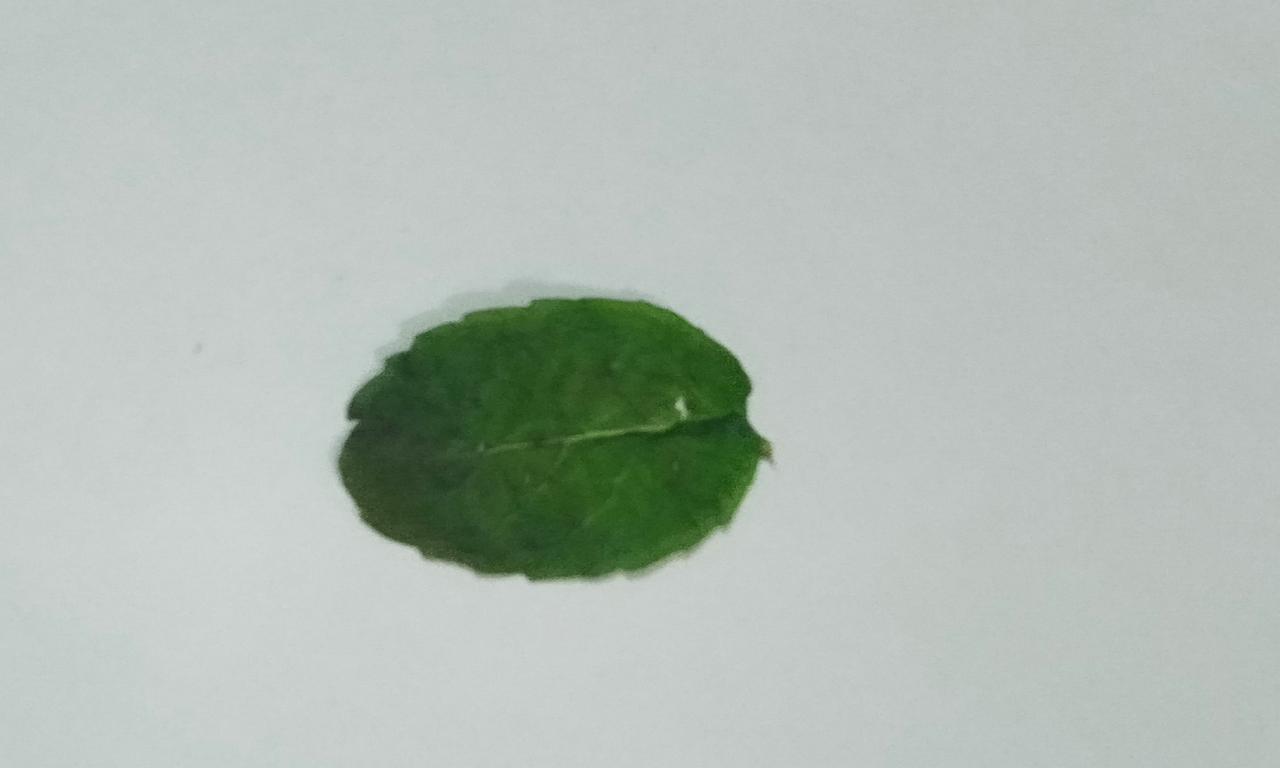
Label: Dried